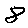
Label: 8